Joshua Marshman

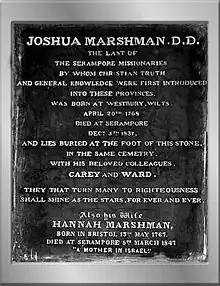

Joshua Marshman (20 April 1768 – 6 December 1837) was a Baptist missionary in Bengal, India from 1799 until his death. He was a member of the Serampore trio with William Carey and William Ward. The trio founded Serampore University, many primary and secondary schools, and translated and published a large number of works, including translations of the Bible. Marshman was "an accomplished scholar, linguist and theologian and was a prolific author and polemicist". His mission involved social reforms and intellectual debates with educated Hindus such as Raja Ram Mohan Roy.